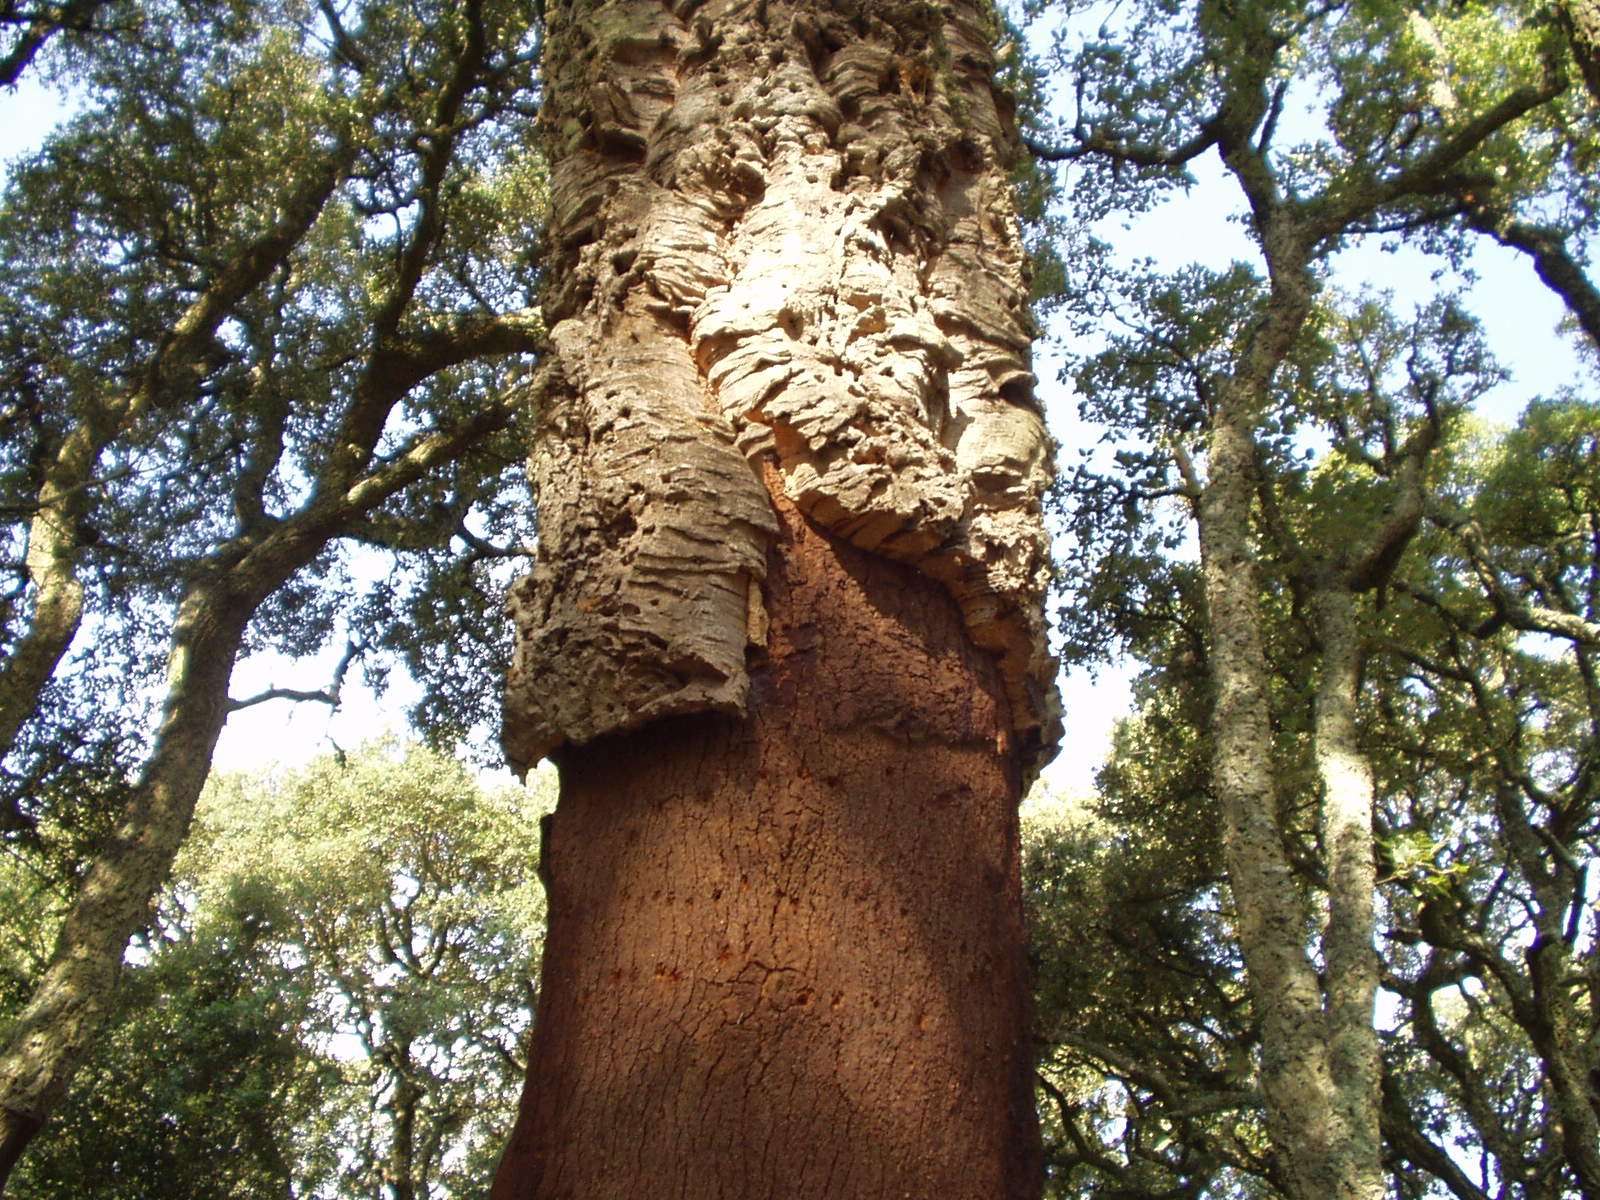
tree, plant, wood, trunk, bark, cork, sculpture, woodland, sardinia, woody plant